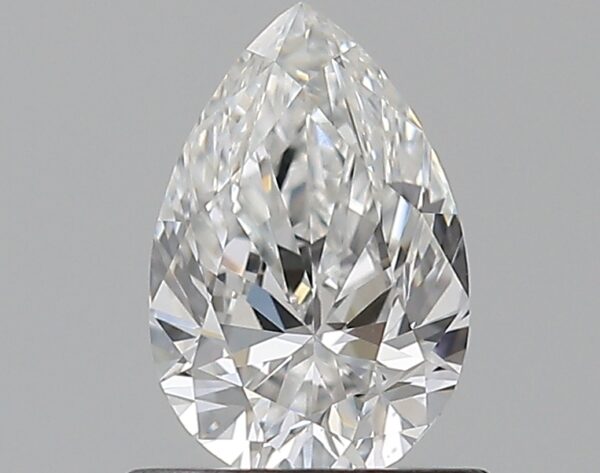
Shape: pear
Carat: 0.7
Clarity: VS2
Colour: F
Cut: VG
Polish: EX
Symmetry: GD
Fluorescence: M
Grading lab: GIA
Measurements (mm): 7.36 x 4.87 x 3.07